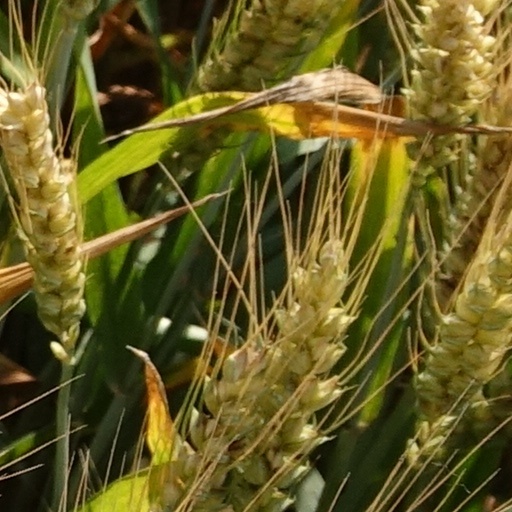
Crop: wheat